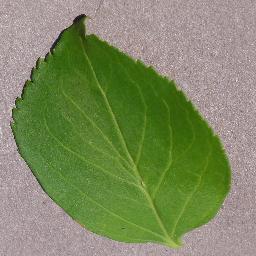
Label: Cherry___healthy